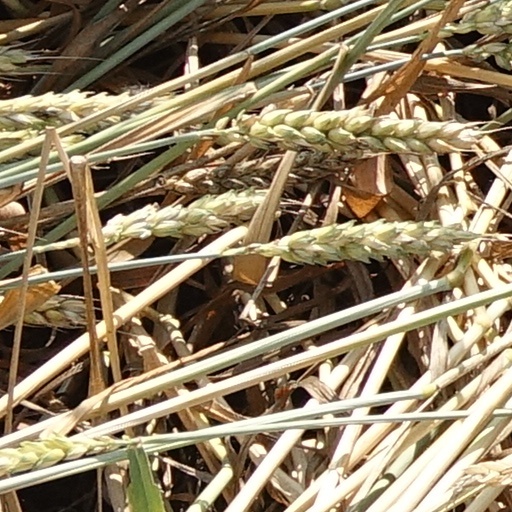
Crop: wheat